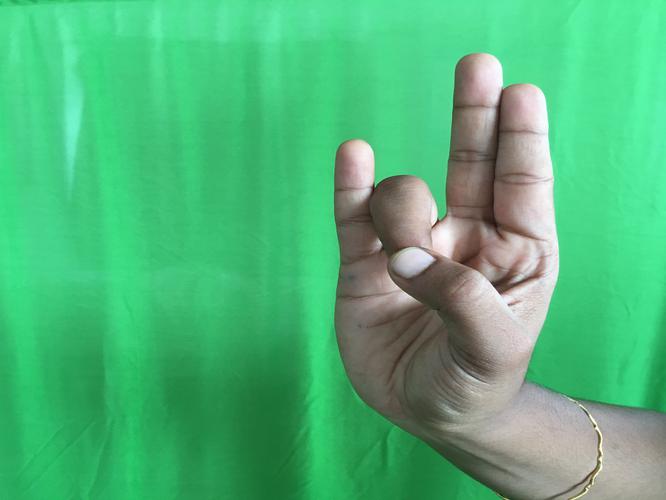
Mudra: Mayura
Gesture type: single_hand